Espoo

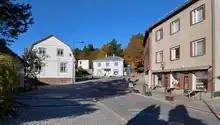
Kauppamäki in Kauklahti

The district of Tapiola hosts the annual film festival Espoo Ciné and the annual music festival April Jazz. Leppävaara hosts the annual music festival Kivenlahti Rock. At wintertime, the Serena Waterpark hosts the Pacifique spa party. In summertime, the Espoo Cathedral hosts the concert event Urkuyö ja aaria, belonging to the Finland Festivals event chain. Ropecon, the largest independent role-playing game convention in Europe, was held at the Dipoli conference centre from 1998 to 2015.